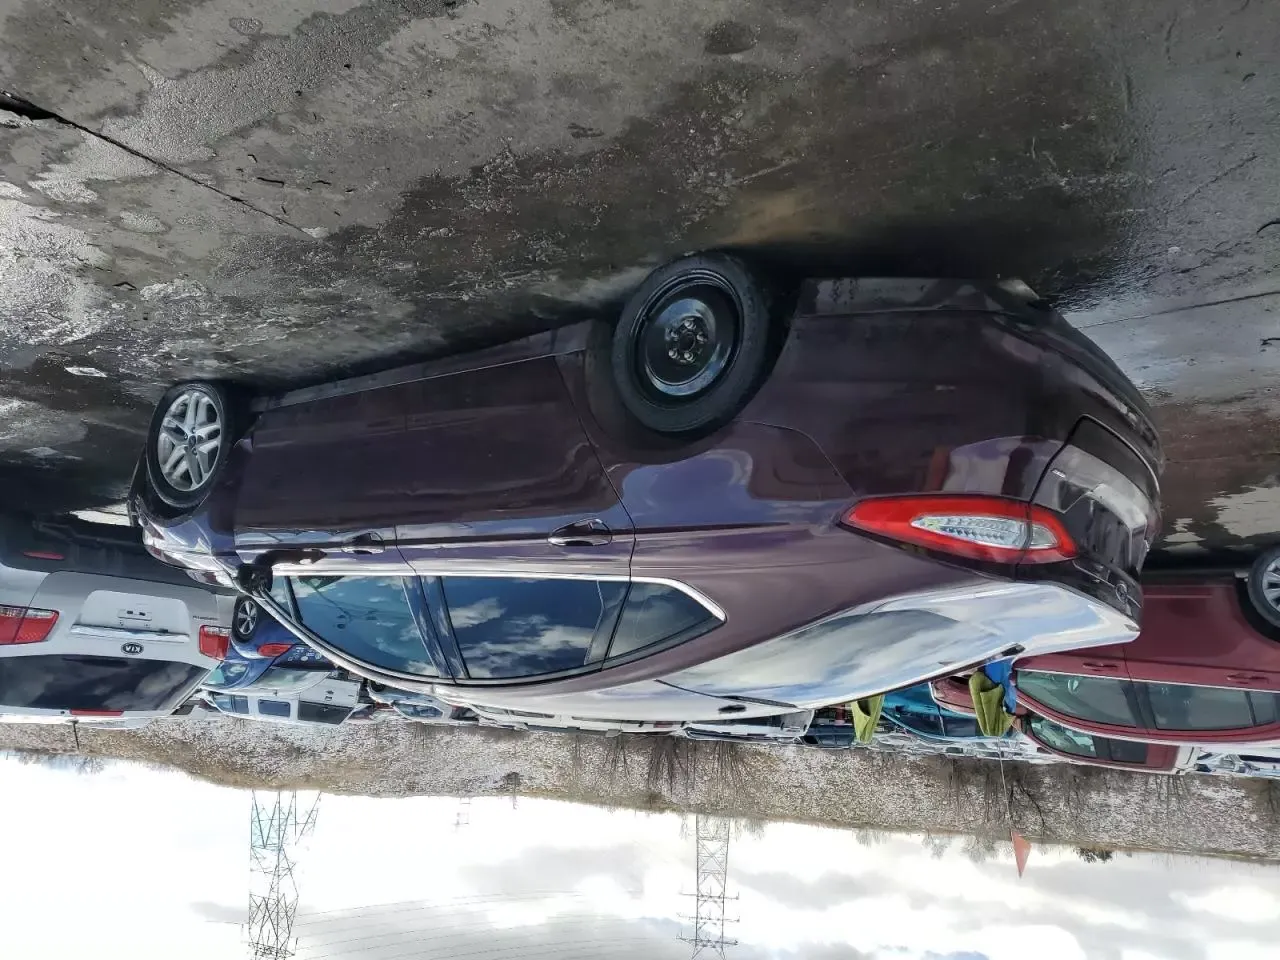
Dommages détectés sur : aile avant droite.
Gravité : mineur